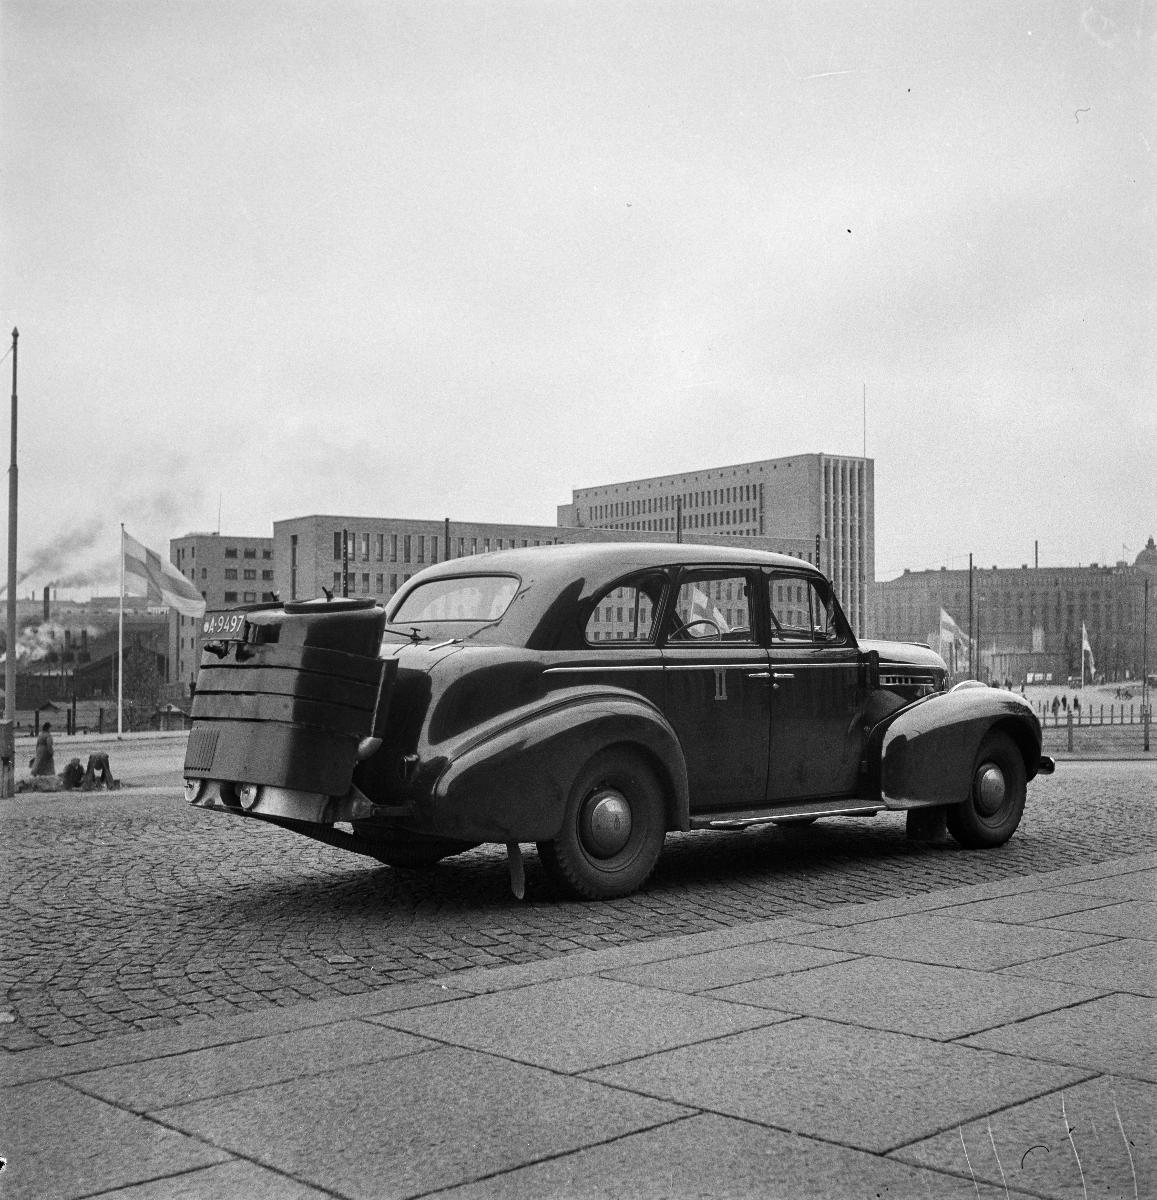
Häkäpönttöauto Helsingissä 9.10.1940
A carbon monoxide car in Helsinki 9.10.1940
sisällön kuvaus: Häkäpönttöauto eduskuntatalon edessä Helsingissä 9.10.1940. Taustalla Postitalo. Häkäpönttöauto toimii puusta tai hiilestä muodostuvalla kaasumaisella polttoaineella. Niiden käyttö yleistyi toisen maailmansodan aikana, kun bensiinistä oli pulaa. content description: A carbon monoxide car in front of the Parliament Building in Helsinki on October 9, 1940. The carbon monoxide car is powered by gas formed from wood or coal. Their use became common during World War II when gasoline was in short supply.
Kuvaaja: Uomala, Vilho, kuvaaja
Vuosi: 1940
Paikka: Suomi, Uusimaa, Helsinki
Aiheet: autot; ajoneuvot; autoteollisuus; sota-aika; toinen maailmansota; Häkäpönttöauto; häkäpönttö; cars; vehicles; automobile industry; wartime; Second World War; bilar; fordon; bilindustri; krigstid; andra världskriget